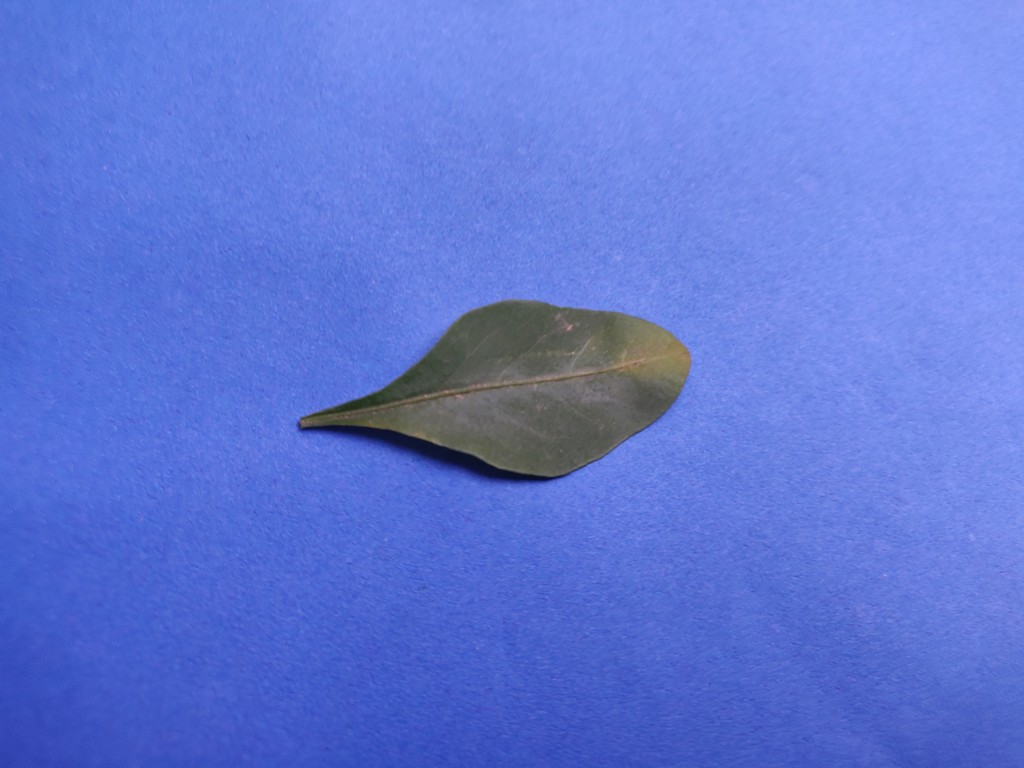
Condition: Unhealthy
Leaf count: single
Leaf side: front